Bernhard Cossmann

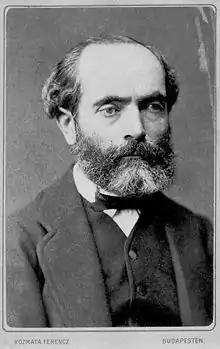

Bernhard Cossmann (17 May 1822 – 7 May 1910) was a German cellist. Born in Dessau, he first studied under Theodore Muller. During his life, he worked for the Grand Opera in Paris and became acquainted with Franz Liszt, with whom he went to Weimar. In 1866, Cossmann was appointed professor of cello studies at the Moscow Conservatory. However, in 1878, Cossmann helped found the Hoch Conservatory in Frankfurt, where he occupied the post of teacher of cello.